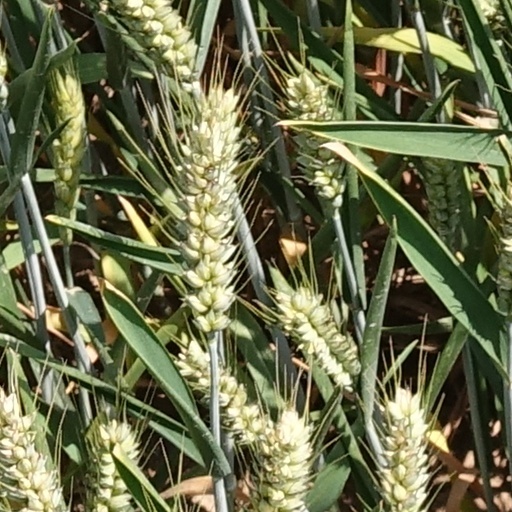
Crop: wheat